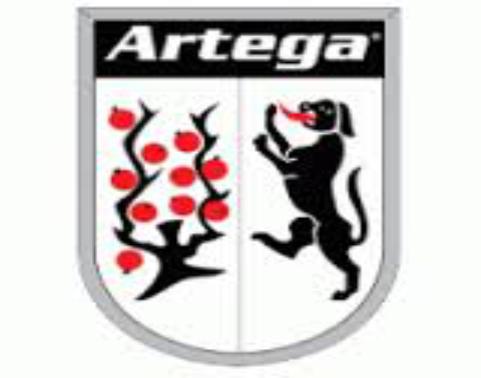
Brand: artega
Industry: Transportation